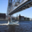
Label: bridge